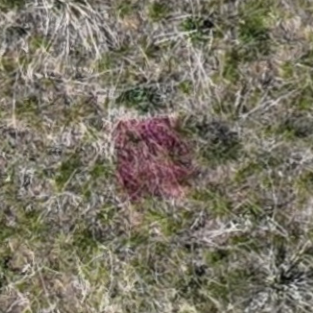
Month: may
Dye color: red
Dye concentration: high